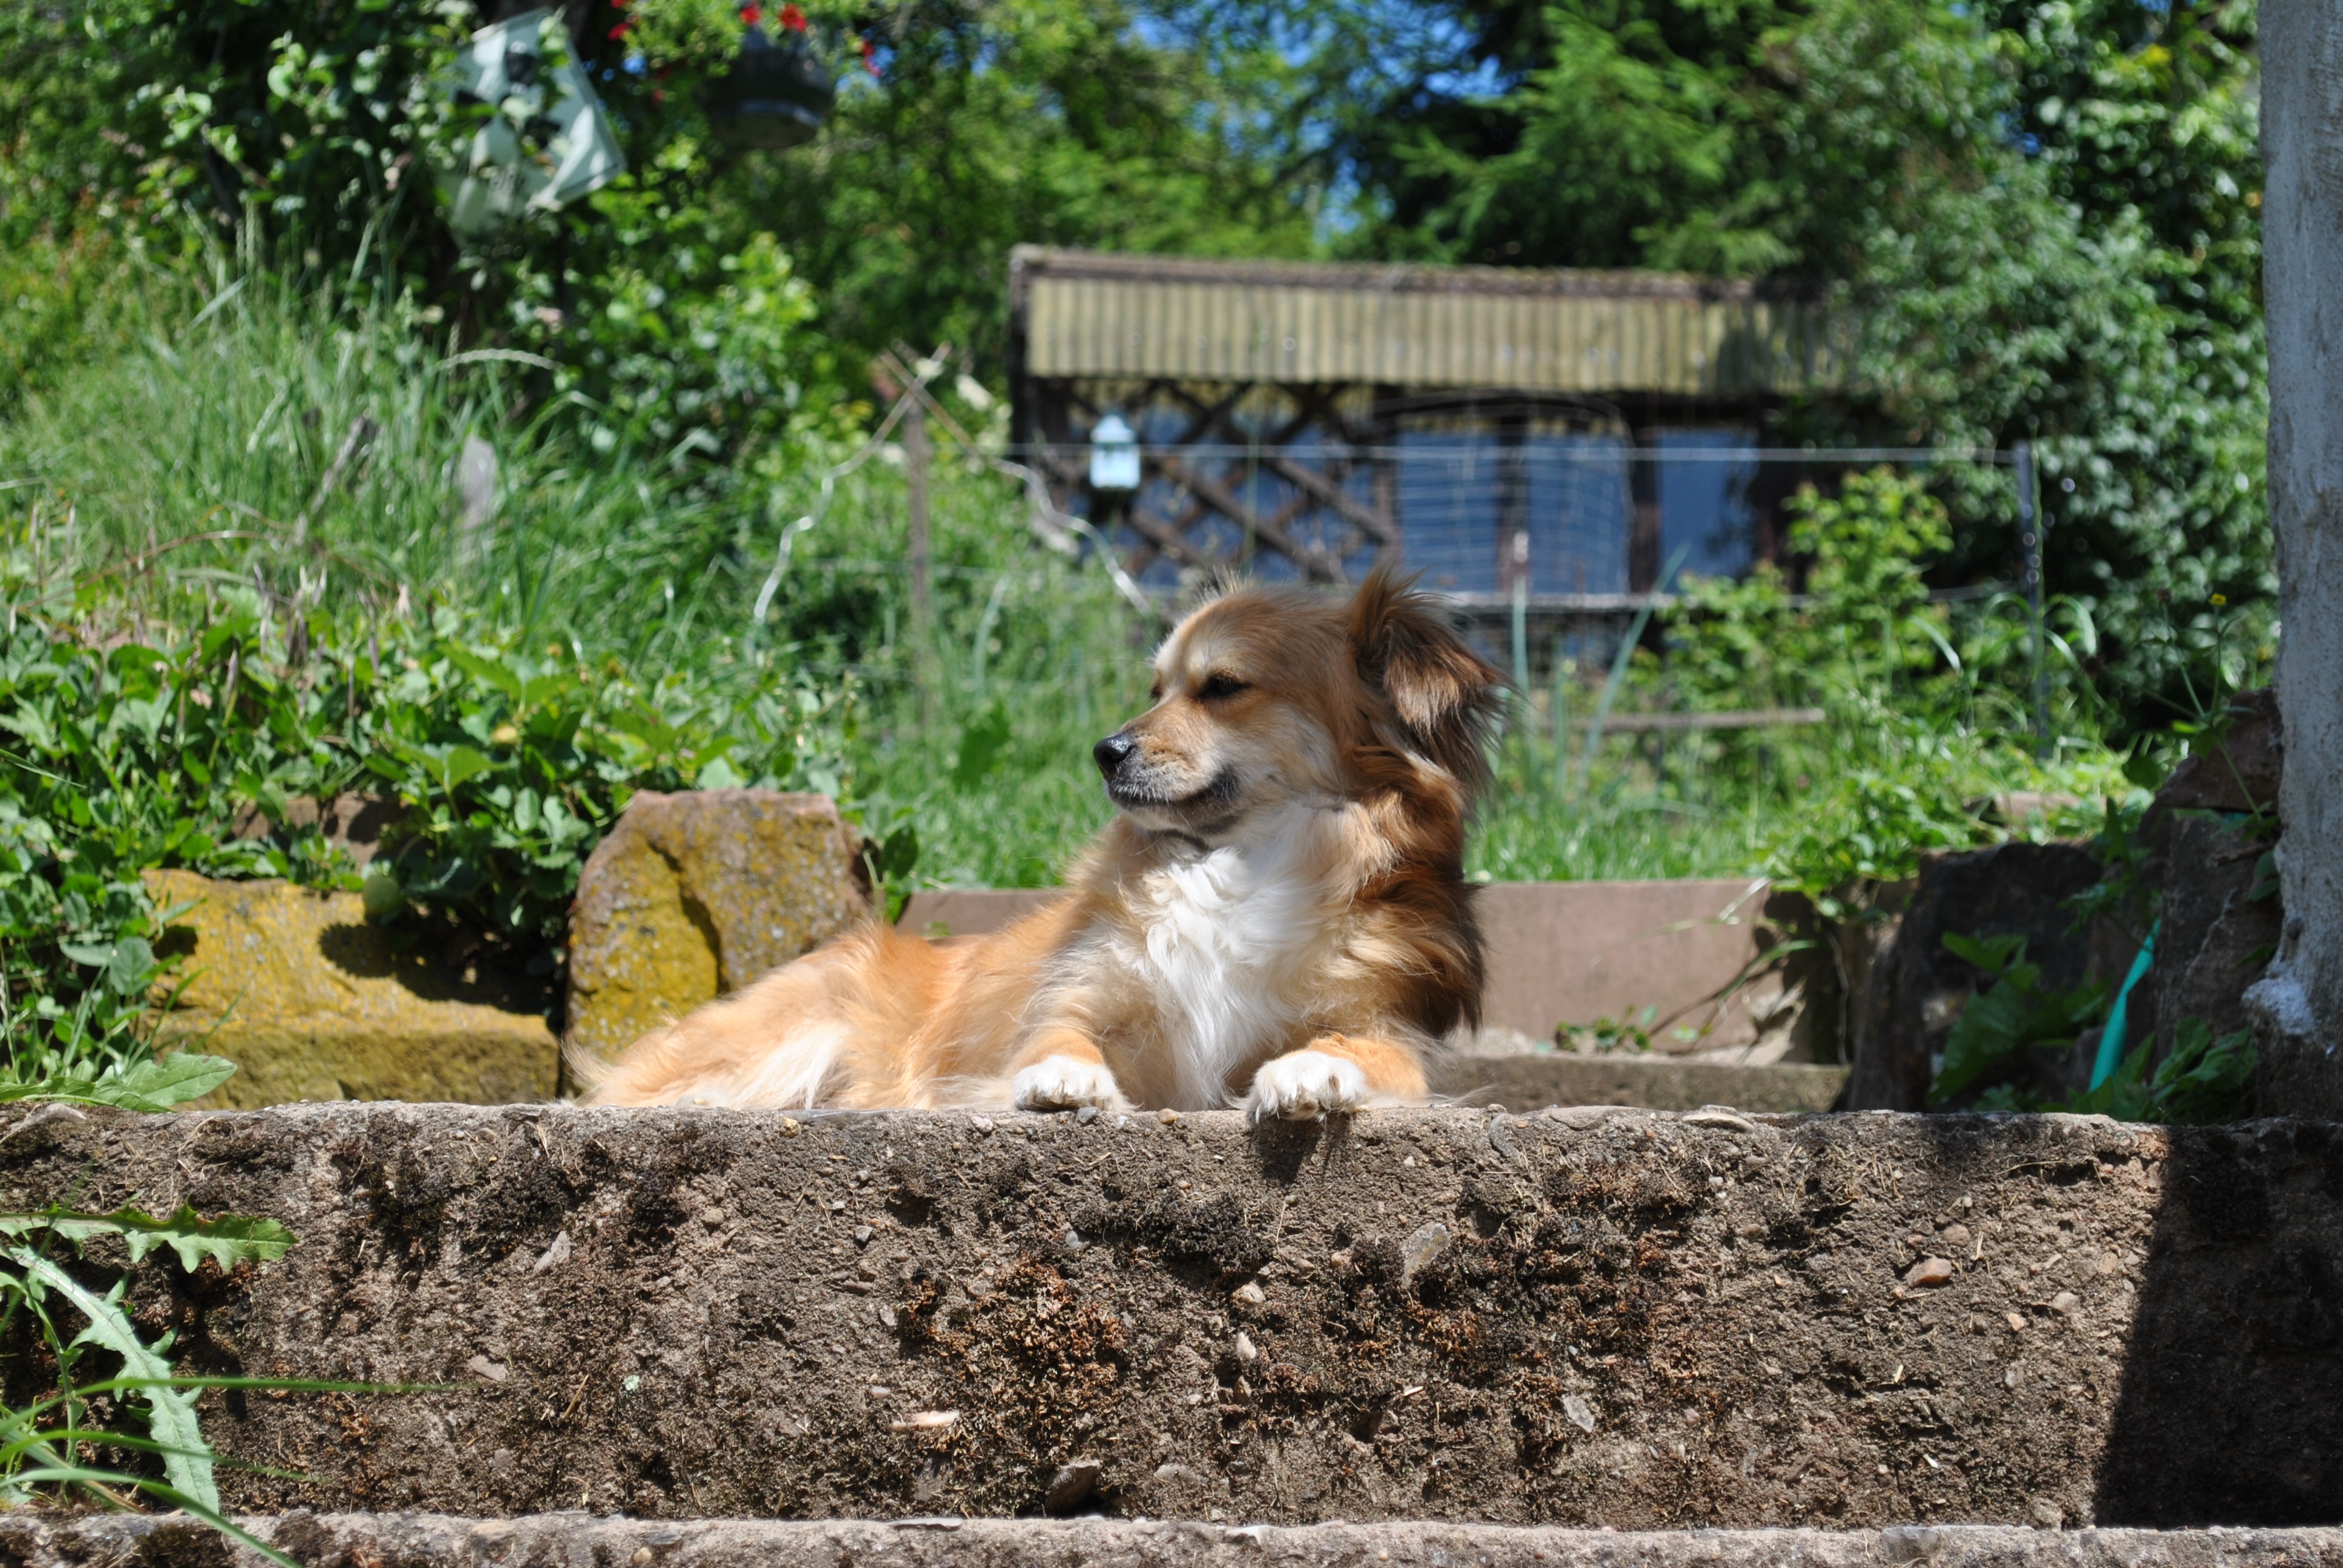
grass, sweet, dog, cute, zoo, backyard, mammal, garden, yard, doggy, dog like mammal